Peyton Royce

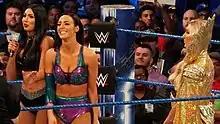
The IIconics debuted on "SmackDown" by interrupting Charlotte Flair

Royce and Kay, now dubbed The IIconics, made their main roster debut on the 10 April 2018 episode of "SmackDown Live" attacking SmackDown Women's Champion Charlotte Flair, while she was cutting a promo about her match at WrestleMania 34. Two weeks later, The IIconics racked up their first victory, as part of the main roster, over Asuka and Becky Lynch. Throughout the next few months, Royce competed in various singles and tag team matches but ended up on the losing end on them all. In August, The IIconics started their first feud on the main roster, with Naomi, and the two were able to defeat her in singles matches. Eventually, Naomi teamed up with Asuka but lost to The IIconics at the Super Show-Down on 6 October, held in the latter's homeland of Australia. Three weeks later, both Royce and Kay took part in WWE's first all-women's pay-per-view, Evolution; they were the first two eliminated from a battle royal for a future women's championship match.